Gerhardt Wilhelm von Reutern

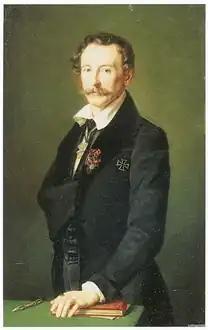
Gerhardt von Reutern, by Theodor Hildebrandt (1837)

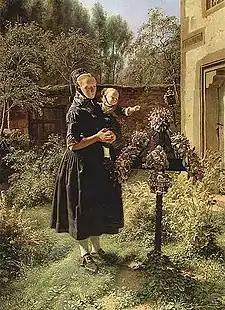
In the Cemetery at Willingshausen (1842)

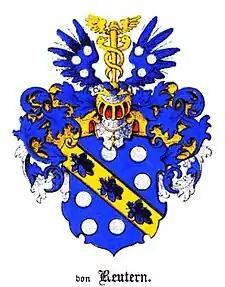
Arms Reutern family

Gerhardt Wilhelm von Reutern (17 July 1794, Walk – 22 March 1865, Frankfurt) was a Baltic-German military officer and painter who co-founded the Artists' Colony at Willingshausen.